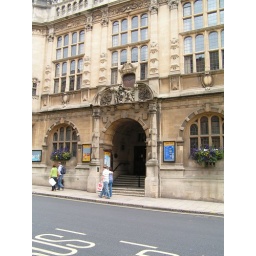
taken from over the road... you can just make out the glass cabinet where we can display a poster about the event.